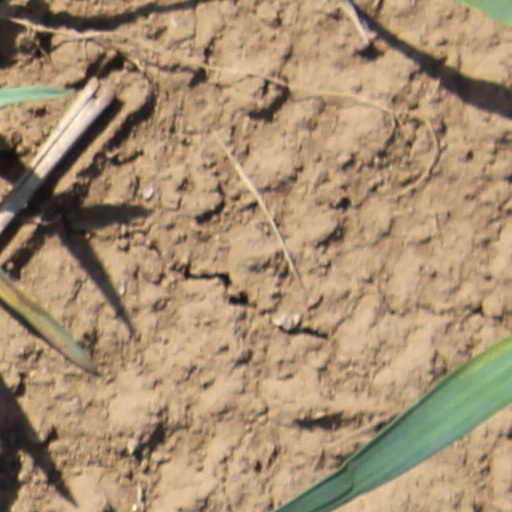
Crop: wheat